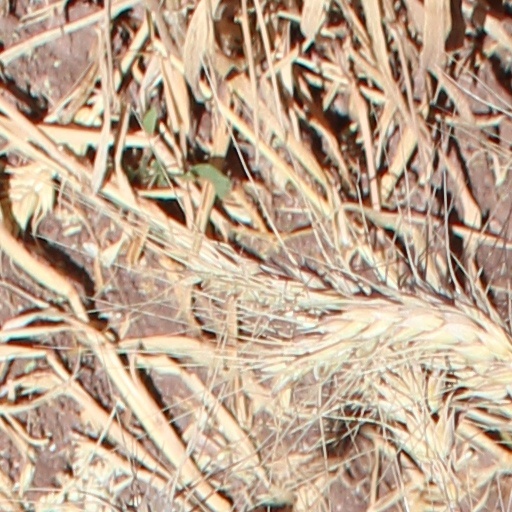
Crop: wheat